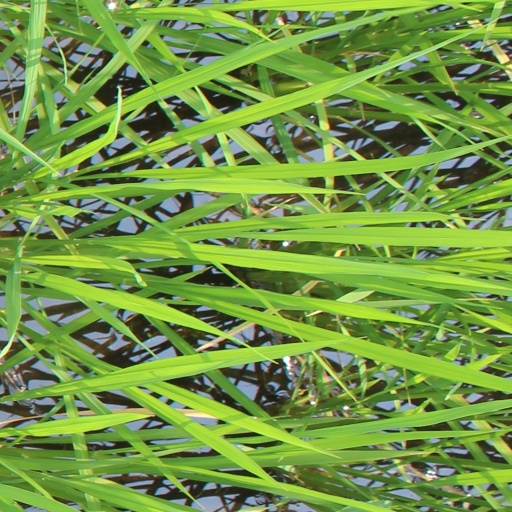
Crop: rice